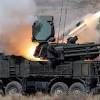
Label: Pantsir-S1